Ekaterina Renzhina

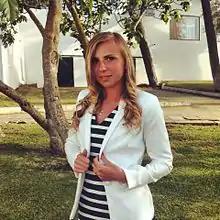
Ekaterina Renzhina in 2014

Ekaterina Renzhina (born 18 October 1994) is a Russian sprinter. She competed in the 400 metres event at the 2015 World Championships in Athletics in Beijing, China.